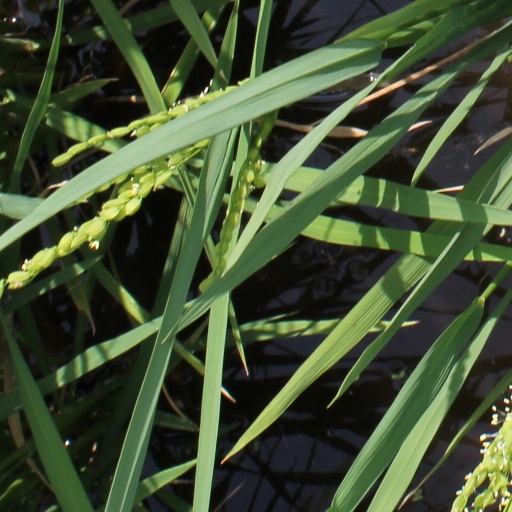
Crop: rice